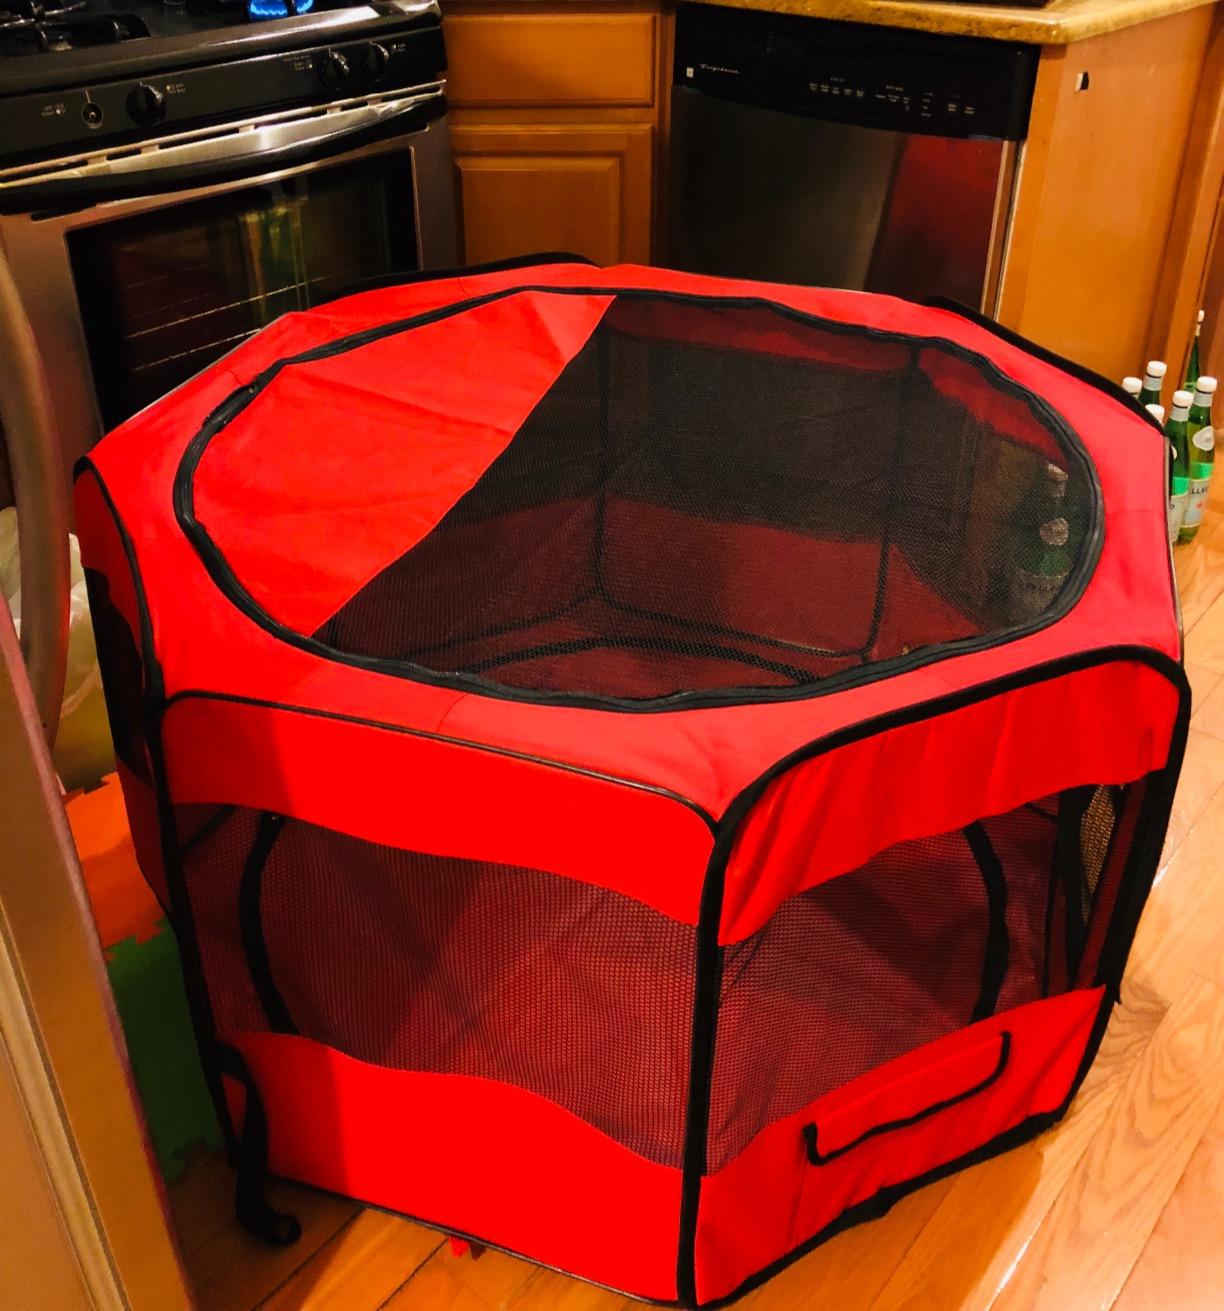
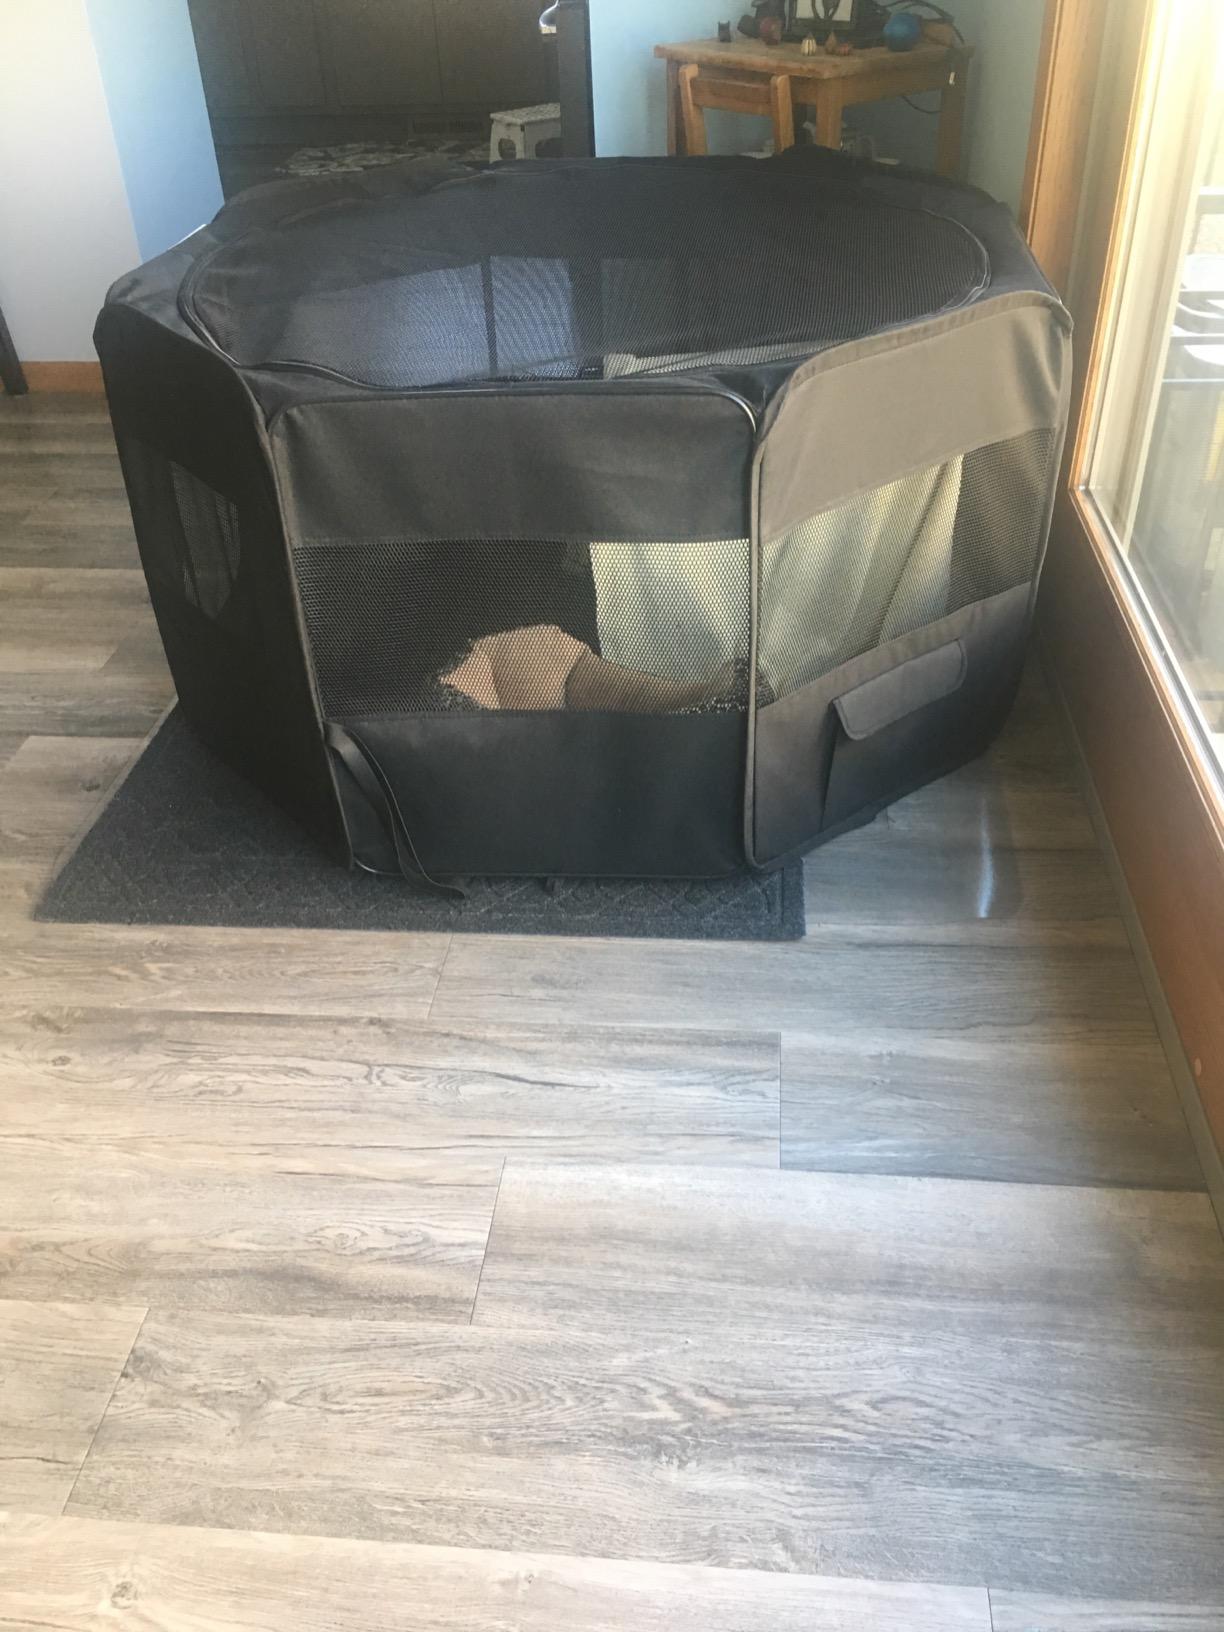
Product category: items_kennel
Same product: no